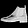
Label: Ankle boot